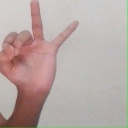
अक्षर: ण